Mortimer Griffin and Shalinsky

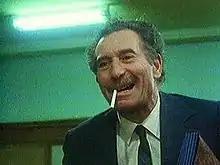

Mortimer Griffin and Shalinsky is a 1985 National Film Board of Canada short film written by Academy Award-winning screenwriter Mordecai Richler and directed by Mort Ransen. It is about an eccentric Jewish intellectual who accuses his teacher of hiding his Jewish identity. The film is based on Richler's 1978 short story, "Mortimer Griffin, Shalinsky and How they Settled the Jewish Question".